Lea Bridge Road

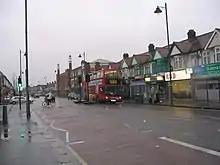
Lea Bridge Road looking towards the junction with Markhouse Road and Church Road in 2006.

Lea Bridge Road is a major through route in east London, across the Lea Valley from Clapton to Whipps Cross in Leyton. It forms part of the A104 road.